David Beckham

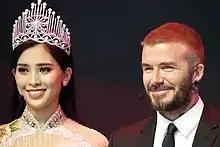
Beckham with Miss Vietnam Trần Tiểu Vy at the Paris Motor Show 2018

Beckham's relationship and marriage to Victoria, famous in her own right as part of the Spice Girls, contributed to his celebrityhood beyond football. Beckham became known as a fashion icon, and together with Victoria, the couple became lucrative spokespeople sought after by clothing designers, health and fitness specialists, fashion magazines, and perfume and cosmetics manufacturers. Early endorsements included the British hair styling brand Brylcreem for £4 million in 1997, which saw him appear in UK commercials. In 2002 he was hailed as the ultimate "metrosexual" by the man who invented the term and has been described as such by numerous other articles since. The various iconic hairstyles he sported throughout his career – including a buzz cut, a Mohawk, and a ponytail – were widely covered in the media.